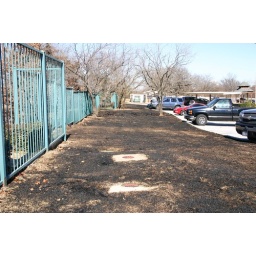
back fence by building 8